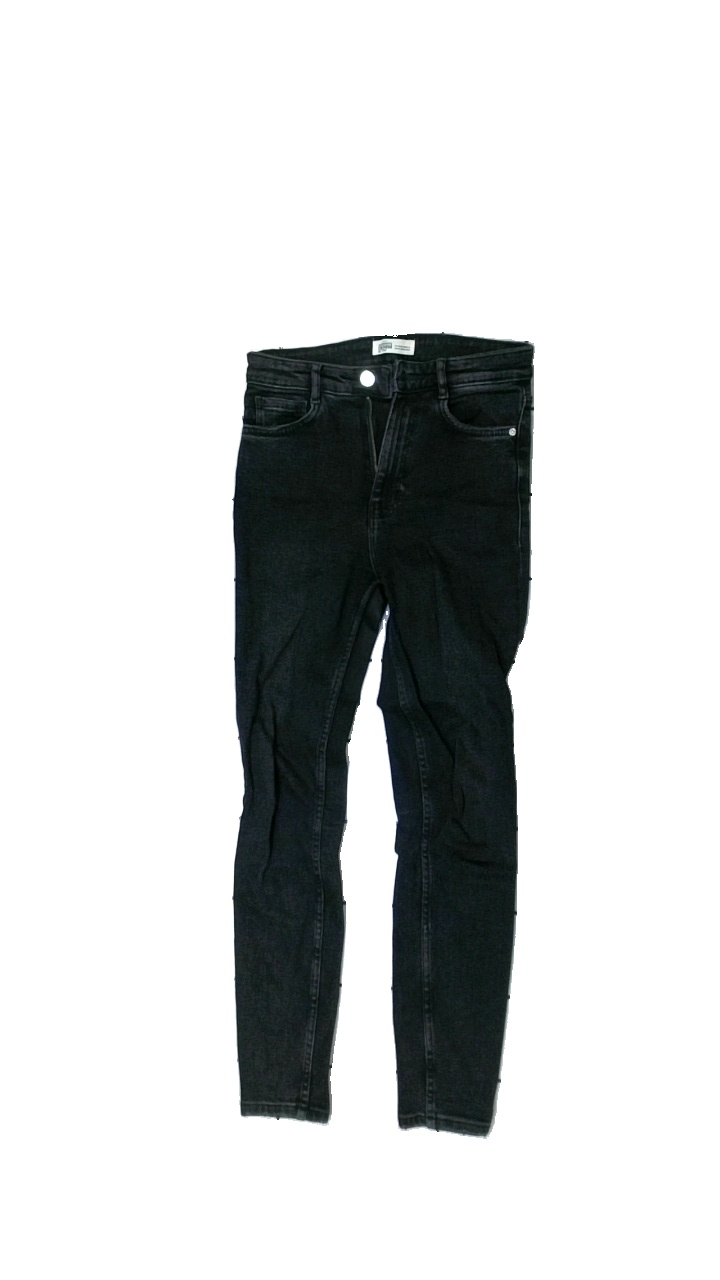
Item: Jeans (Ladies)
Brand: Uthentic Denim
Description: Black tight jeans
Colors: Black
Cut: Tight
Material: Unknown
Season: All
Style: Denim
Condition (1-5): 5
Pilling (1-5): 5
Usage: Reuse
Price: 50-100